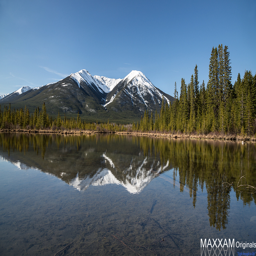
the reflection of a mountain was a thrilling shot for me .